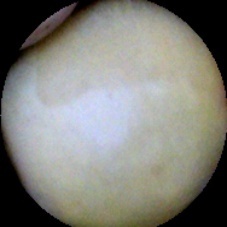
Label: Immature